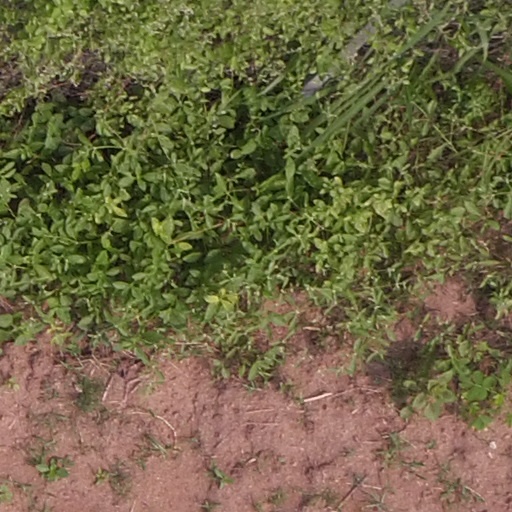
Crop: maize; corn